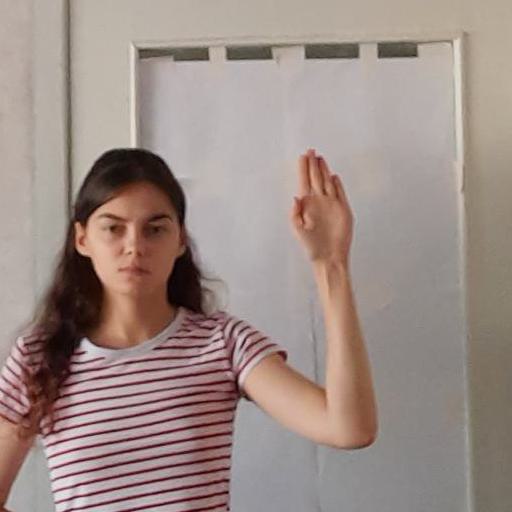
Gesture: stop